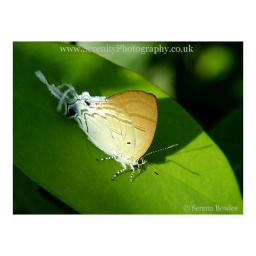
Brown and white butterfly on a leaf in Laos, SE Asia